Jeffrey J. Miller

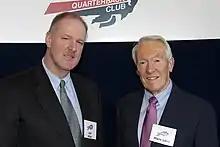
Jeffrey J. Miller with Marv Levy at a book signing event in 2009

Jeffrey J. Miller (born 1961) is an American author and historian, best known for his work focusing on the history of professional football. His books include "Leo Lyons: the Rochester Jeffersons & the Birth of the NFL", "RELICS: The History of the Buffalo Bills in Objects & Memorabilia", "Pop Warner: A Life on the Gridiron", "100 Things Bills Fans Should Know & Do Before They Die", "Game Changers: The Greatest Plays in Buffalo Bills Football History" (co-written with Hall-of-Fame coach Marv Levy), "Rockin' the Rockpile: The Buffalo Bills of the American Football League," "Buffalo's Forgotten Champions: The Story of Buffalo's First Professional Football Team and the Lost 1921 Title," and "The Icemen Cameth: The History of the Natural Ice Industry at Lime Lake, New York, 1880–1925". He is a member of the Professional Football Researchers Association. In 2021, he and Greg Tranter, with whom he coauthored "RELICS: The History of the Buffalo Bills in Objects & Memorabilia," were awarded the PFRA's Nelson Ross Award for "Outstanding recent achievement in pro football research and historiography." Miller was the 2004 recipient of the PFRA's Ralph E. Hay Award, presented for "Lifetime achievement in professional football research and historiography" and winner of the PFRA 2003 Writing Award for articles "Focusing on a Significant Pro Football Personality." He lives in Western New York with his wife and son.